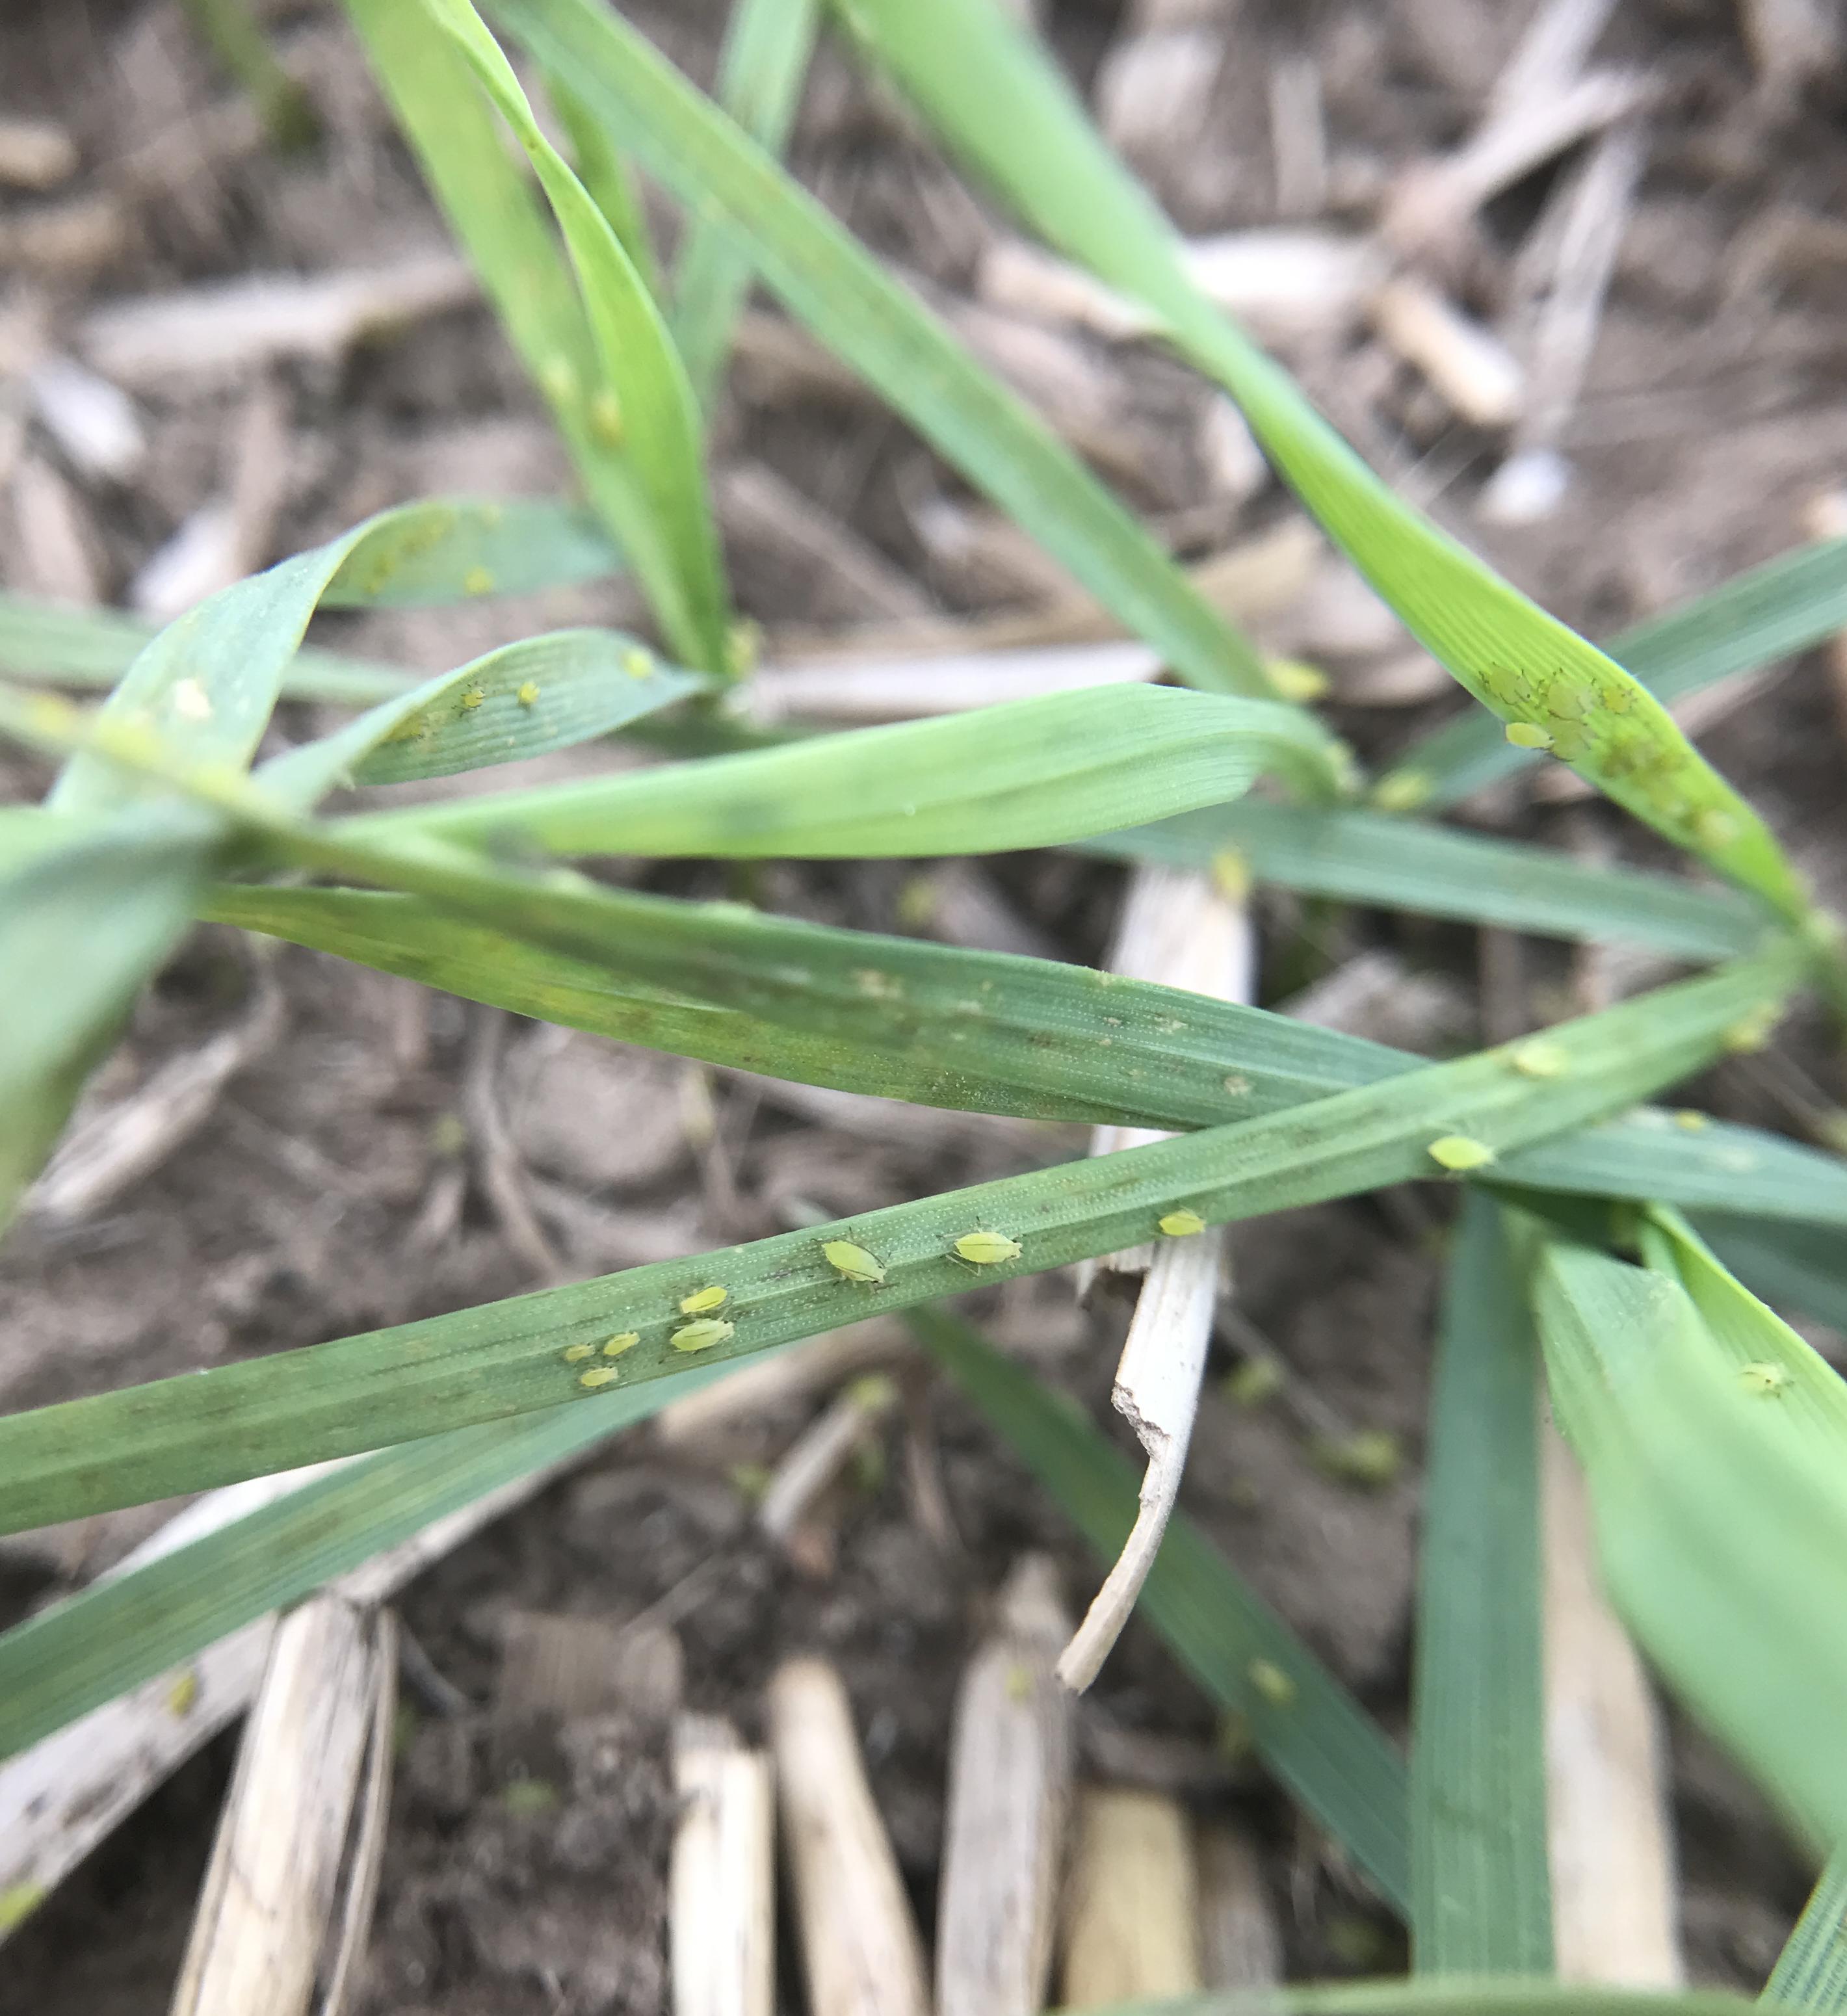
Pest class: cereal_grass_aphid